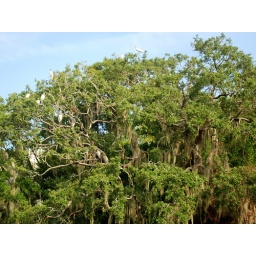
in this tree sits egrets, storks, blue herons and a feisty kingfisher that tried to take over.